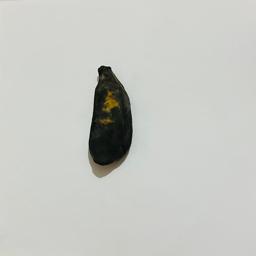
Ripeness: Overripe